Eurasian woodcock

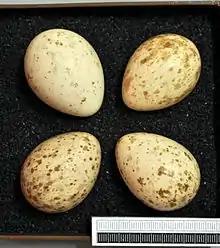
Eggs, Collection Museum Wiesbaden, Germany

The Eurasian woodcock has a large range, with an estimated Global Extent of Occurrence of 10 million square kilometres and a population of an estimated 15 million to 16 million birds. Because of its large range, stable population trend and large population size, the species has been evaluated as Least Concern. The most important threat to the population of the Eurasian woodcock in the breeding range is the increased fragmentation of its woodland habitat. At other times of year, a reduction in the amount of permanent grassland and an increase in the intensification of farming are also threats, and the species' susceptibility to avian influenza may have an impact in future.